America's Toughest Jobs

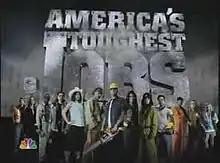

America's Toughest Jobs is a reality television show that lasted one season and aired on NBC. It pitted contestants against each other as they attempted a series of difficult and dangerous jobs. The prize was the sum of the salaries that would be earned by people doing these jobs in their first year.